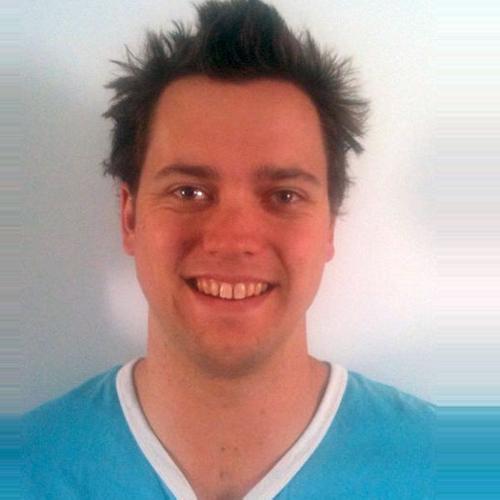
Age: 24